Lismore, Victoria

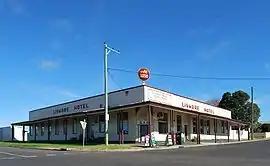
Lismore Hotel

Lismore is a town in Victoria, Australia, located on the Hamilton Highway west of Melbourne. It is part of the Corangamite Shire local government area. At the 2016 census, Lismore had a population of 420. Its Aboriginal name is cited in colonial reports as Bongerimennin.